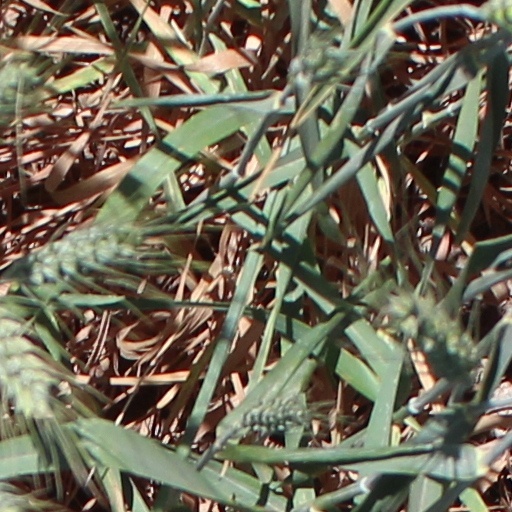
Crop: wheat